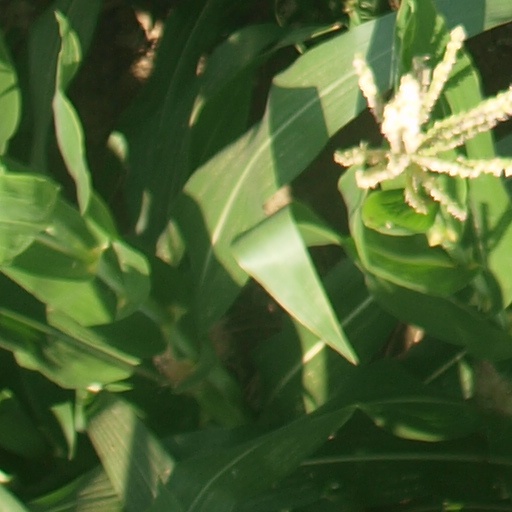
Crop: maize; corn